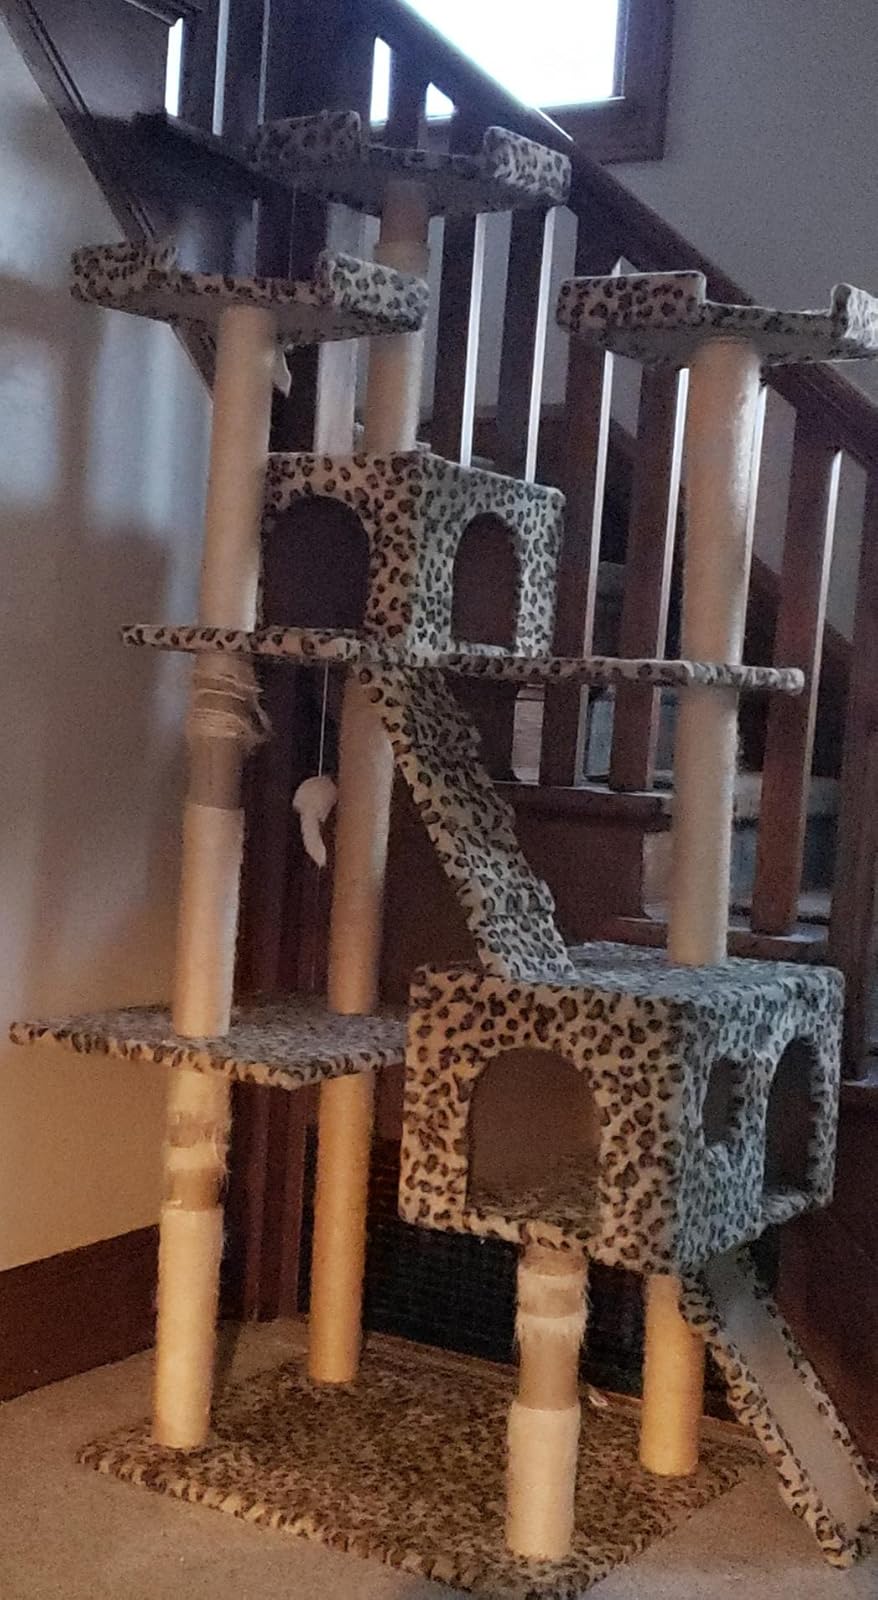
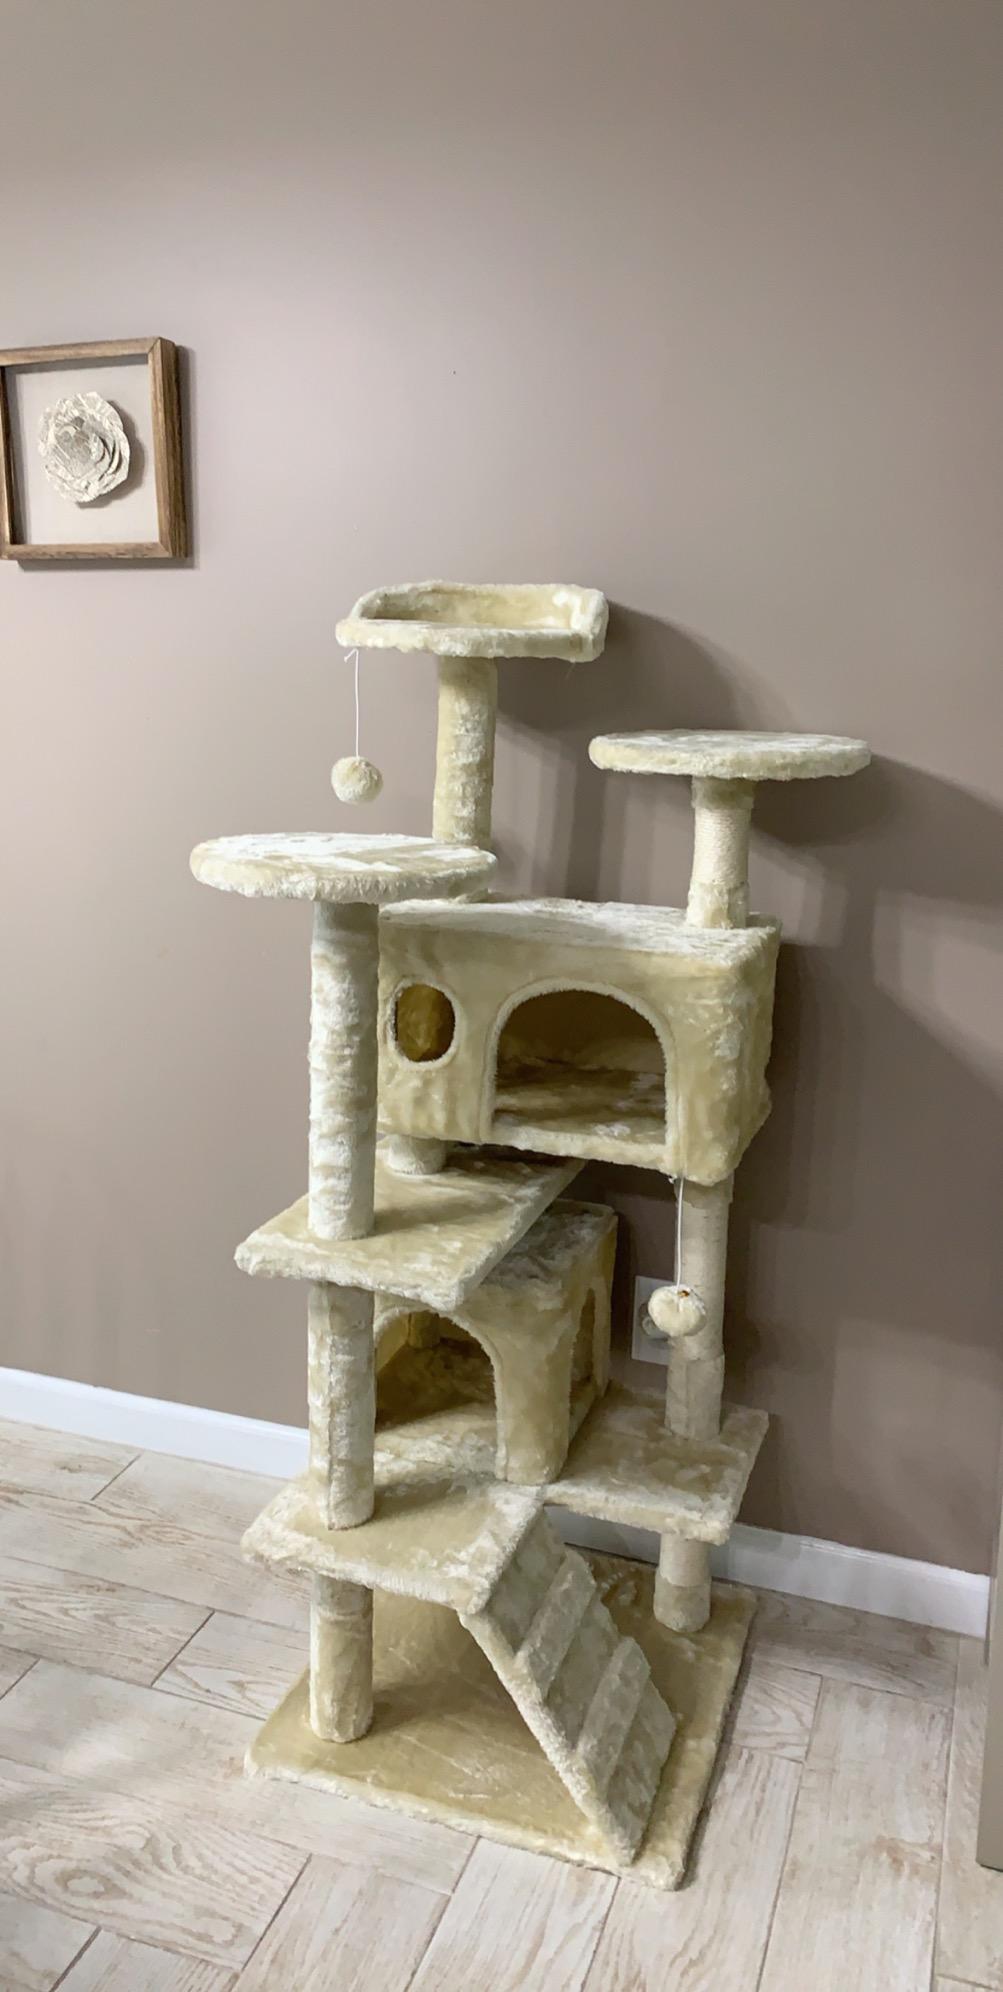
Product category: items_cat tree
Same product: no